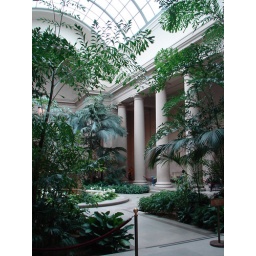
I want a room like this in my house when I grow up, complete with comfy lounge chairs for reading.